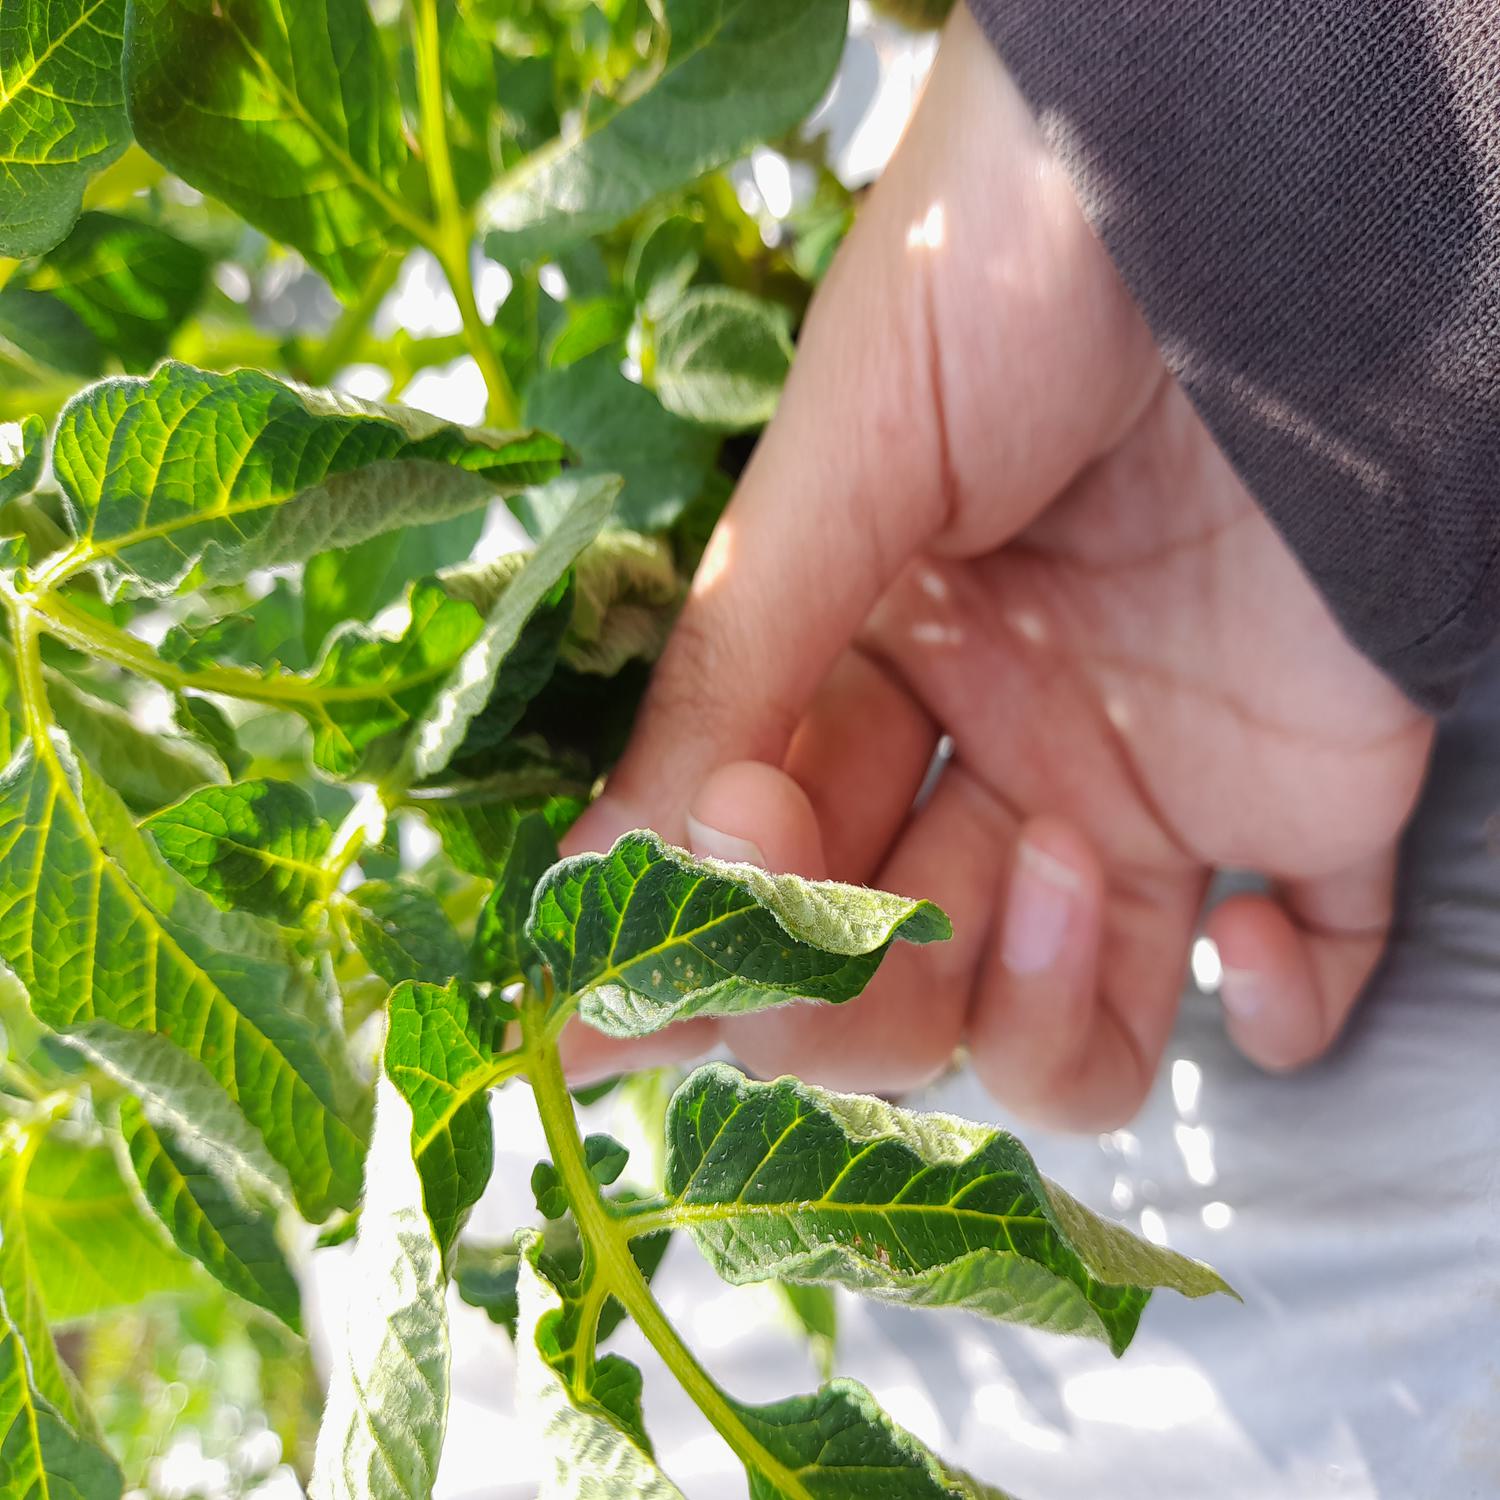
Etiqueta: Pudricion_Parda